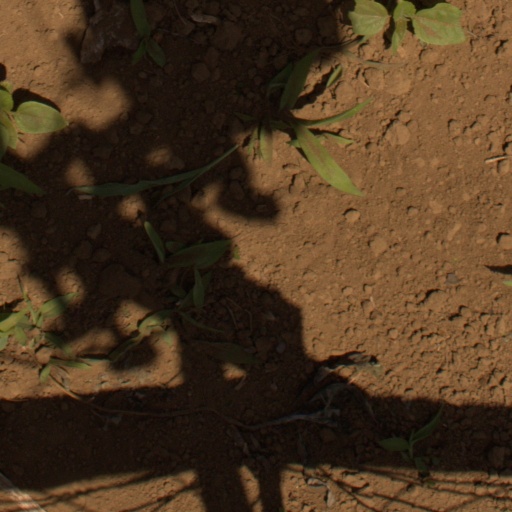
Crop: Jerusalem artichoke